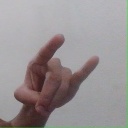
अक्षर: च